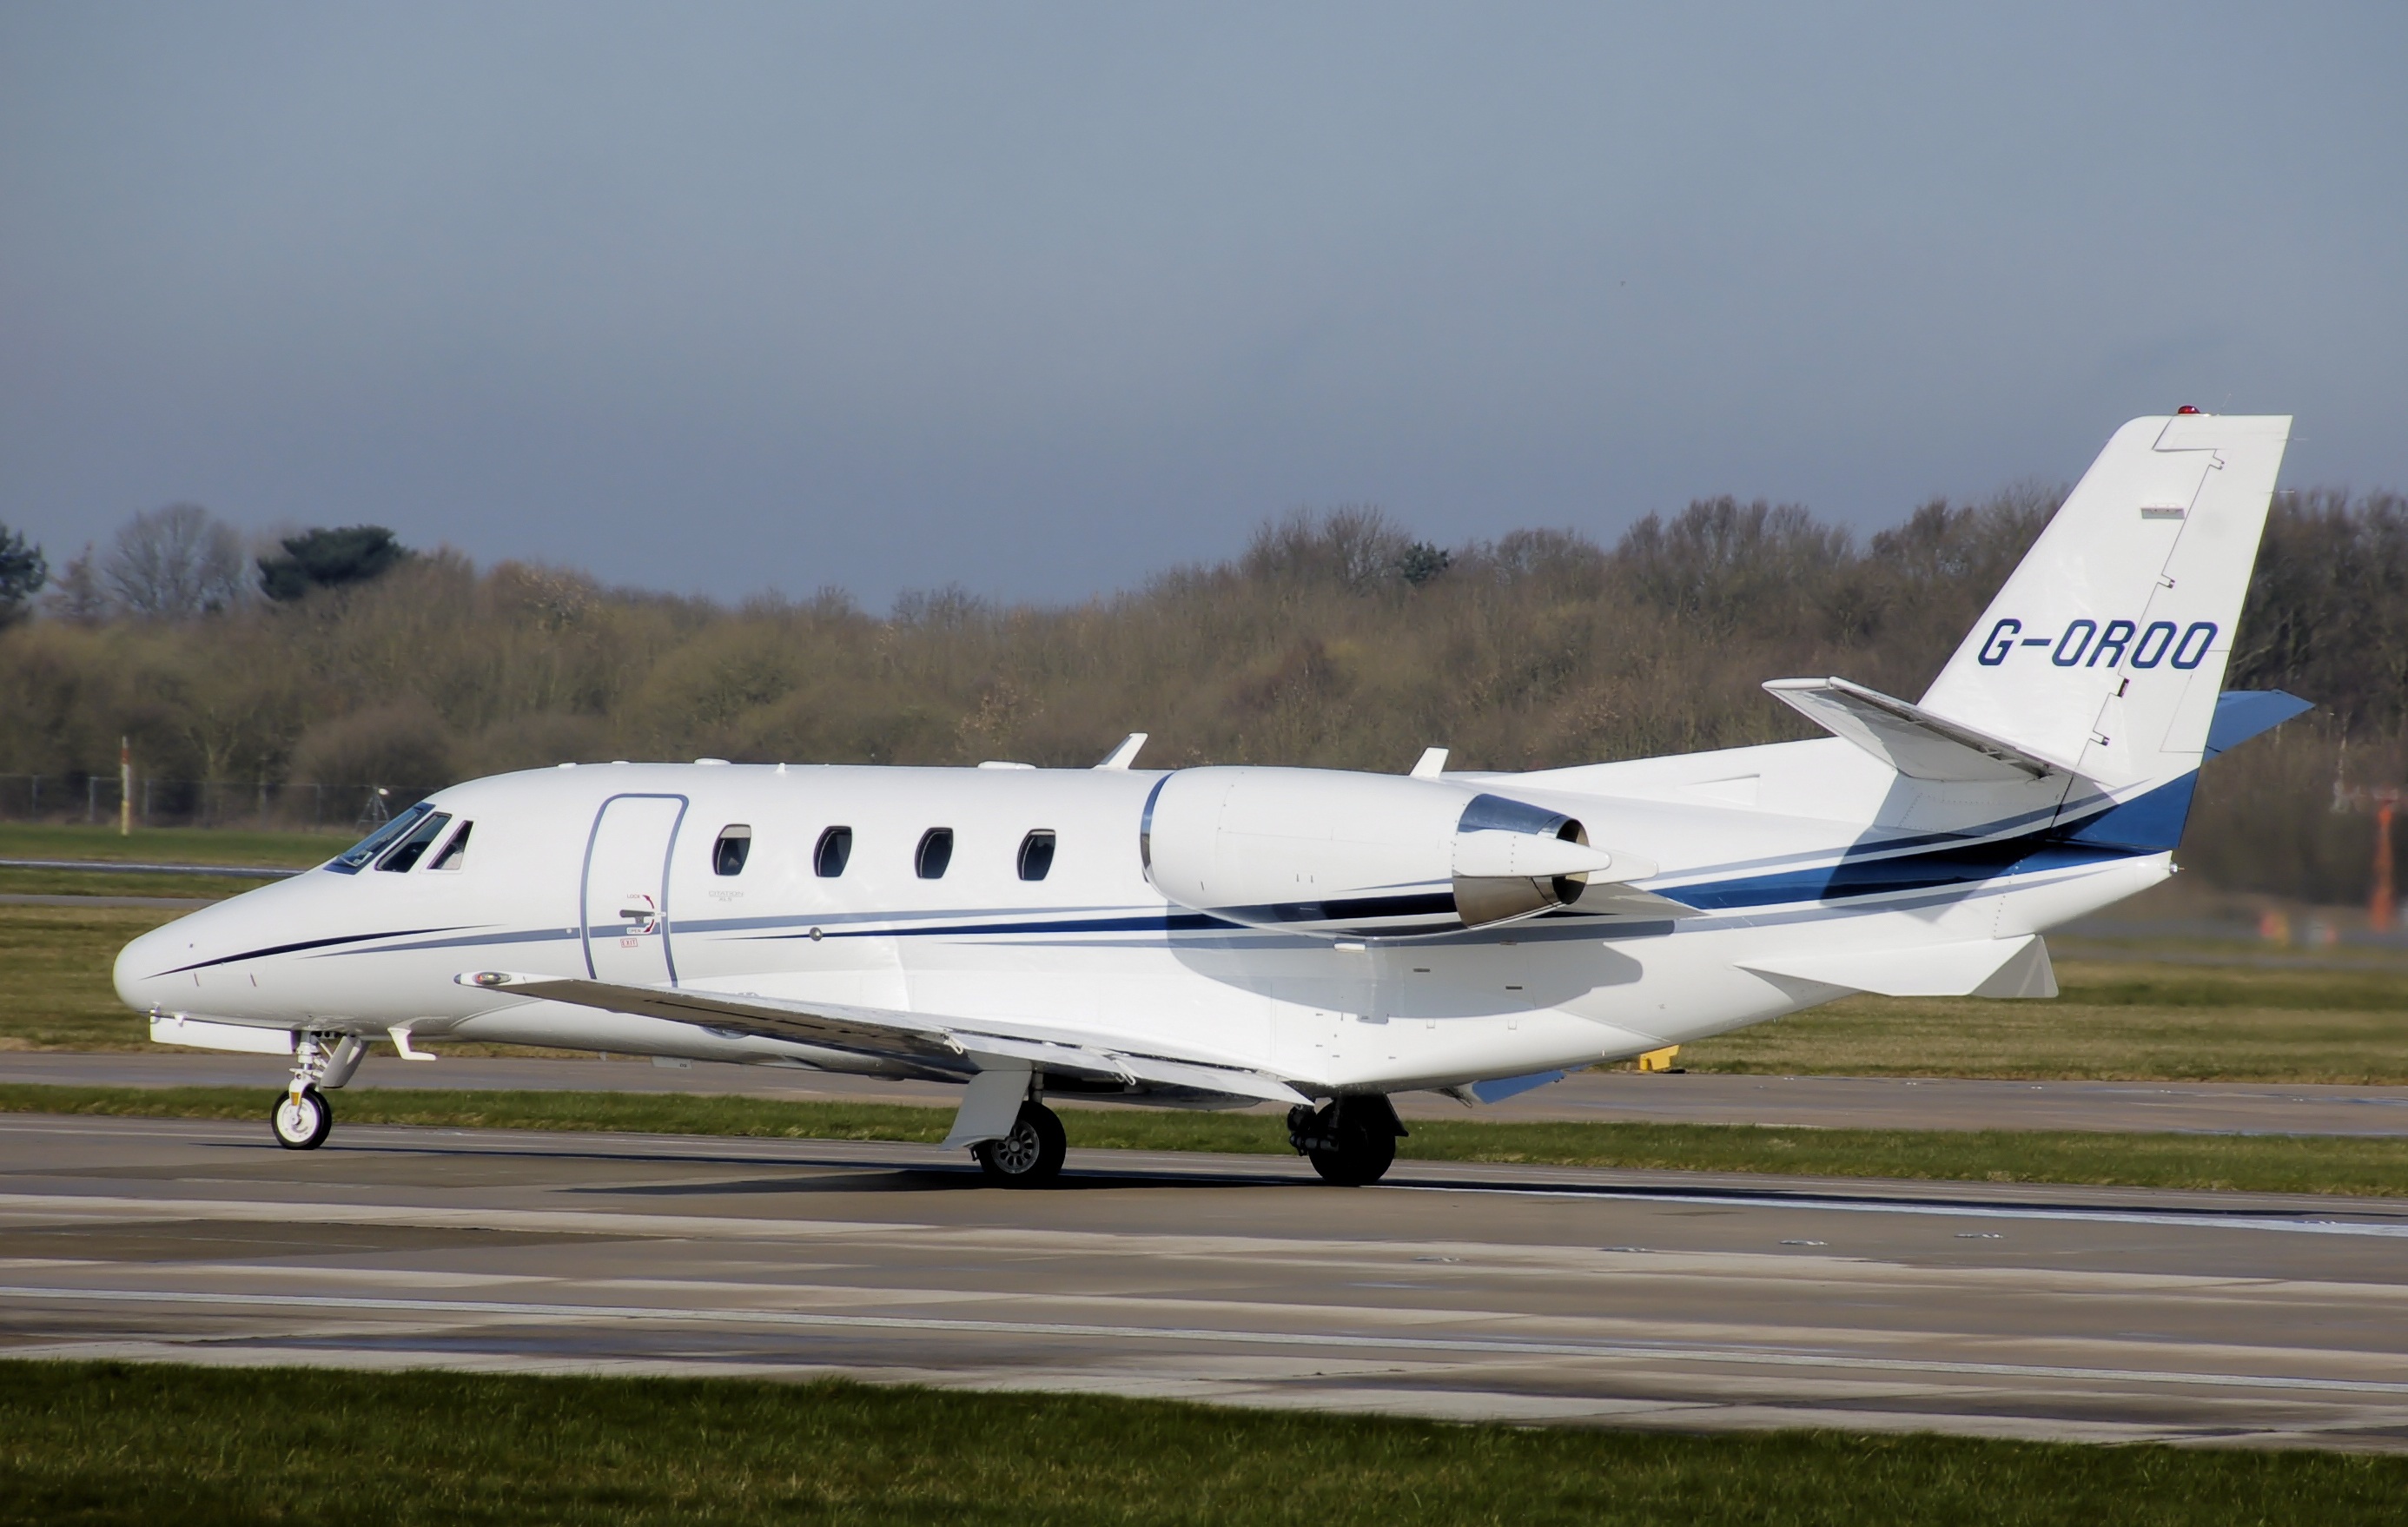
airplane, plane, aircraft, jet, vehicle, airline, aviation, corporate, business, runway, private, turboprop, light aircraft, jet aircraft, 560xl, atmosphere of earth, aircraft engine, business jet, gulfstream v, gulfstream g100, gulfstream iii, bombardier challenger 600, cessna citation xls